Manuel Echeverría

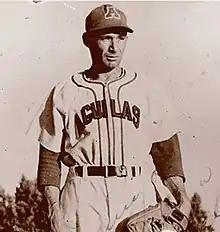

Manuel "Ciclón" Echeverría, (14 August 1913 – 14 October 1981) was a Mexican baseball player who pitched primarily in the Mexican League.